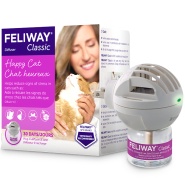
Feliway Cat Classic 30-Day Diffuser Starter Kit 48mL
The Feliway Classic Starter Set contains one electrical diffuser with and one 48ml vial. Helps cats adjust to challenging situations and curb stress related unwanted behaviours #1 vet recommended solution Drug-free Clinically proven to reduce scratching and urine spraying Helps cats adapt to new surroundings, a new home, a new family member, or a new pet Covers up to 700sqft. For best results, avoid plugging in the diffuser under shelves and behind doors, curtains and furniture as that will impair how it works. The Feliway Classic Diffuser should be plugged in continuously in the room where your cat spends the most time. Specifications: Brand: Feliway Model number: C23830Y
Brand: Feliway
Category: Animals & Pet Supplies > Pet Supplies > Pet Medicine > Anxiety Relief